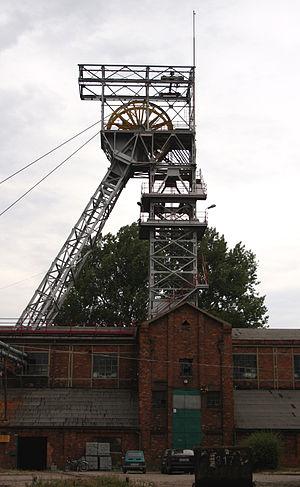
Le chevalement est un assemblage de madriers et de poutres.
Par histoire de la Wallonie, on entend ici l'histoire des territoires relevant de la région Wallonne telle que définie par la Constitution belge.
Un charbonnage ou une houillère est une mine de houille, c'est-à-dire un lieu d'extraction du charbon.